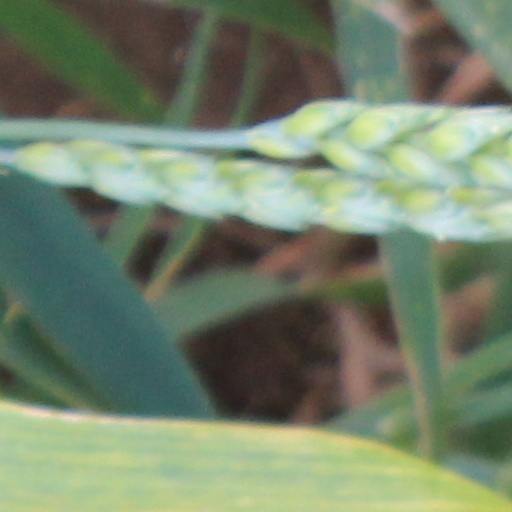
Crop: wheat